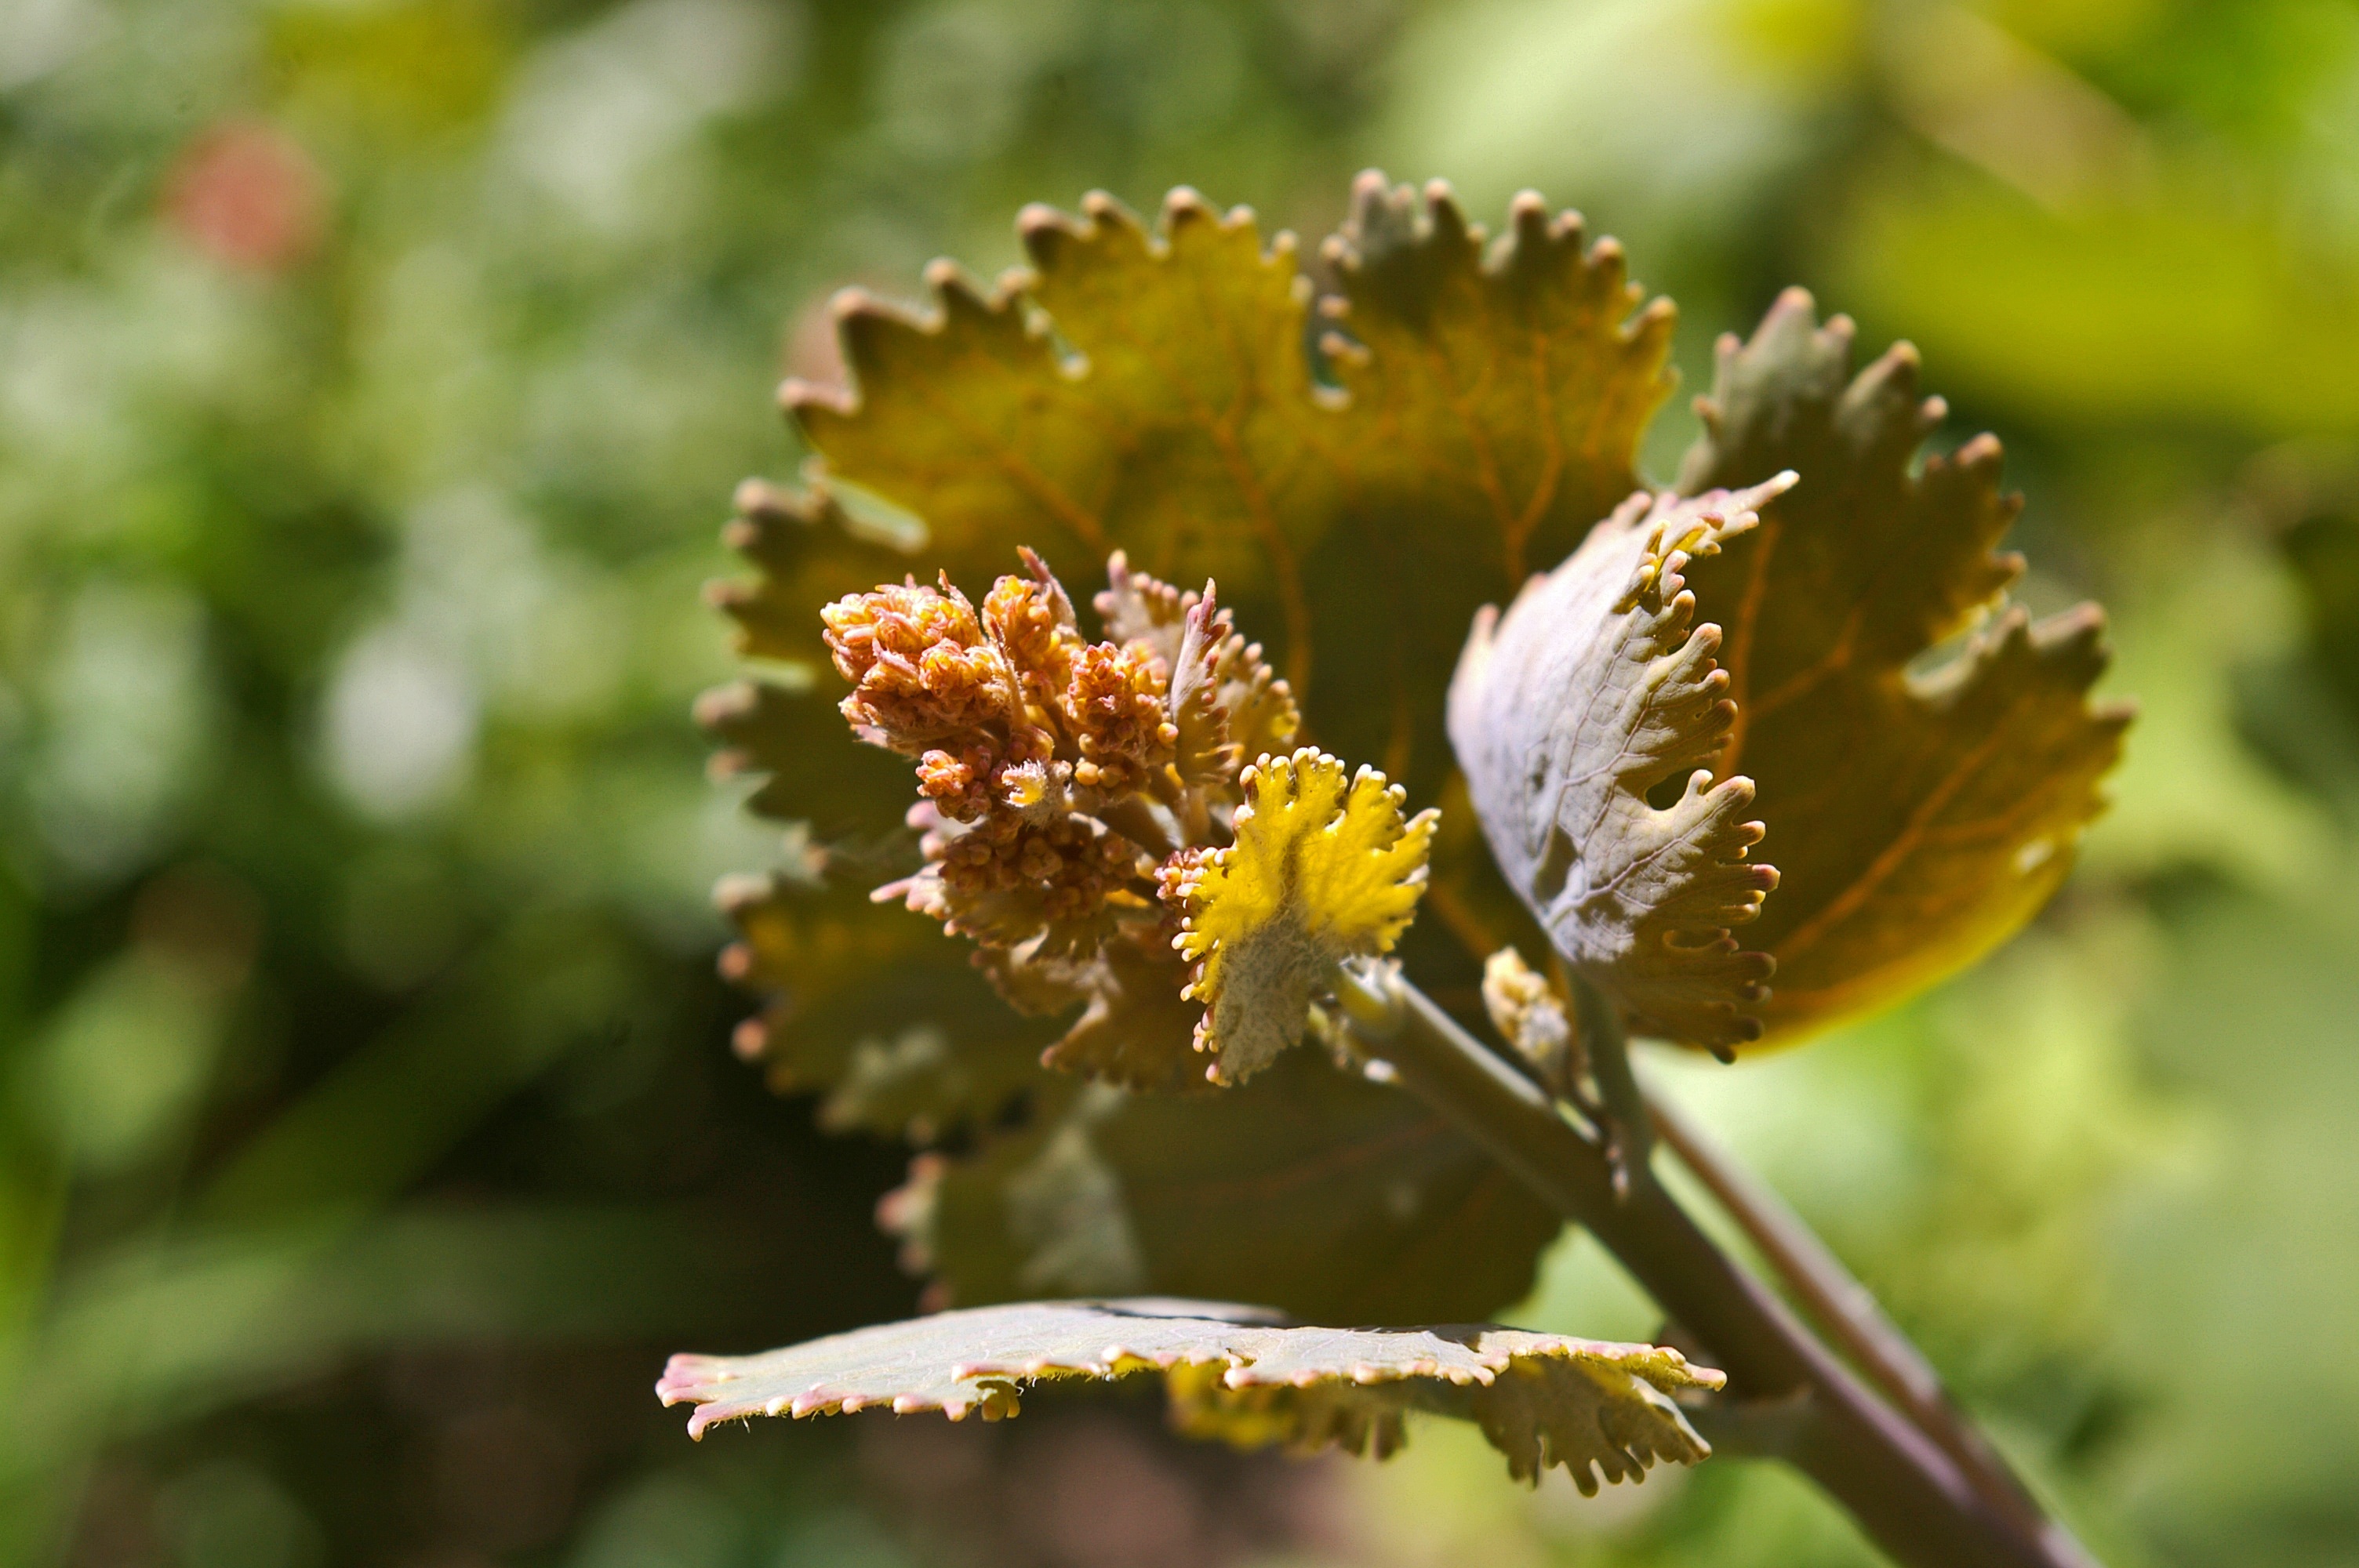
tree, nature, branch, blossom, plant, photography, fruit, sunlight, leaf, flower, bloom, summer, pollen, food, produce, autumn, botany, yellow, garden, flora, wildflower, close up, shrub, beautiful, botanical garden, bud, planted, macro photography, foliage plant, flowering plant, discounts, flower beds, spring poppy, beete, land plant